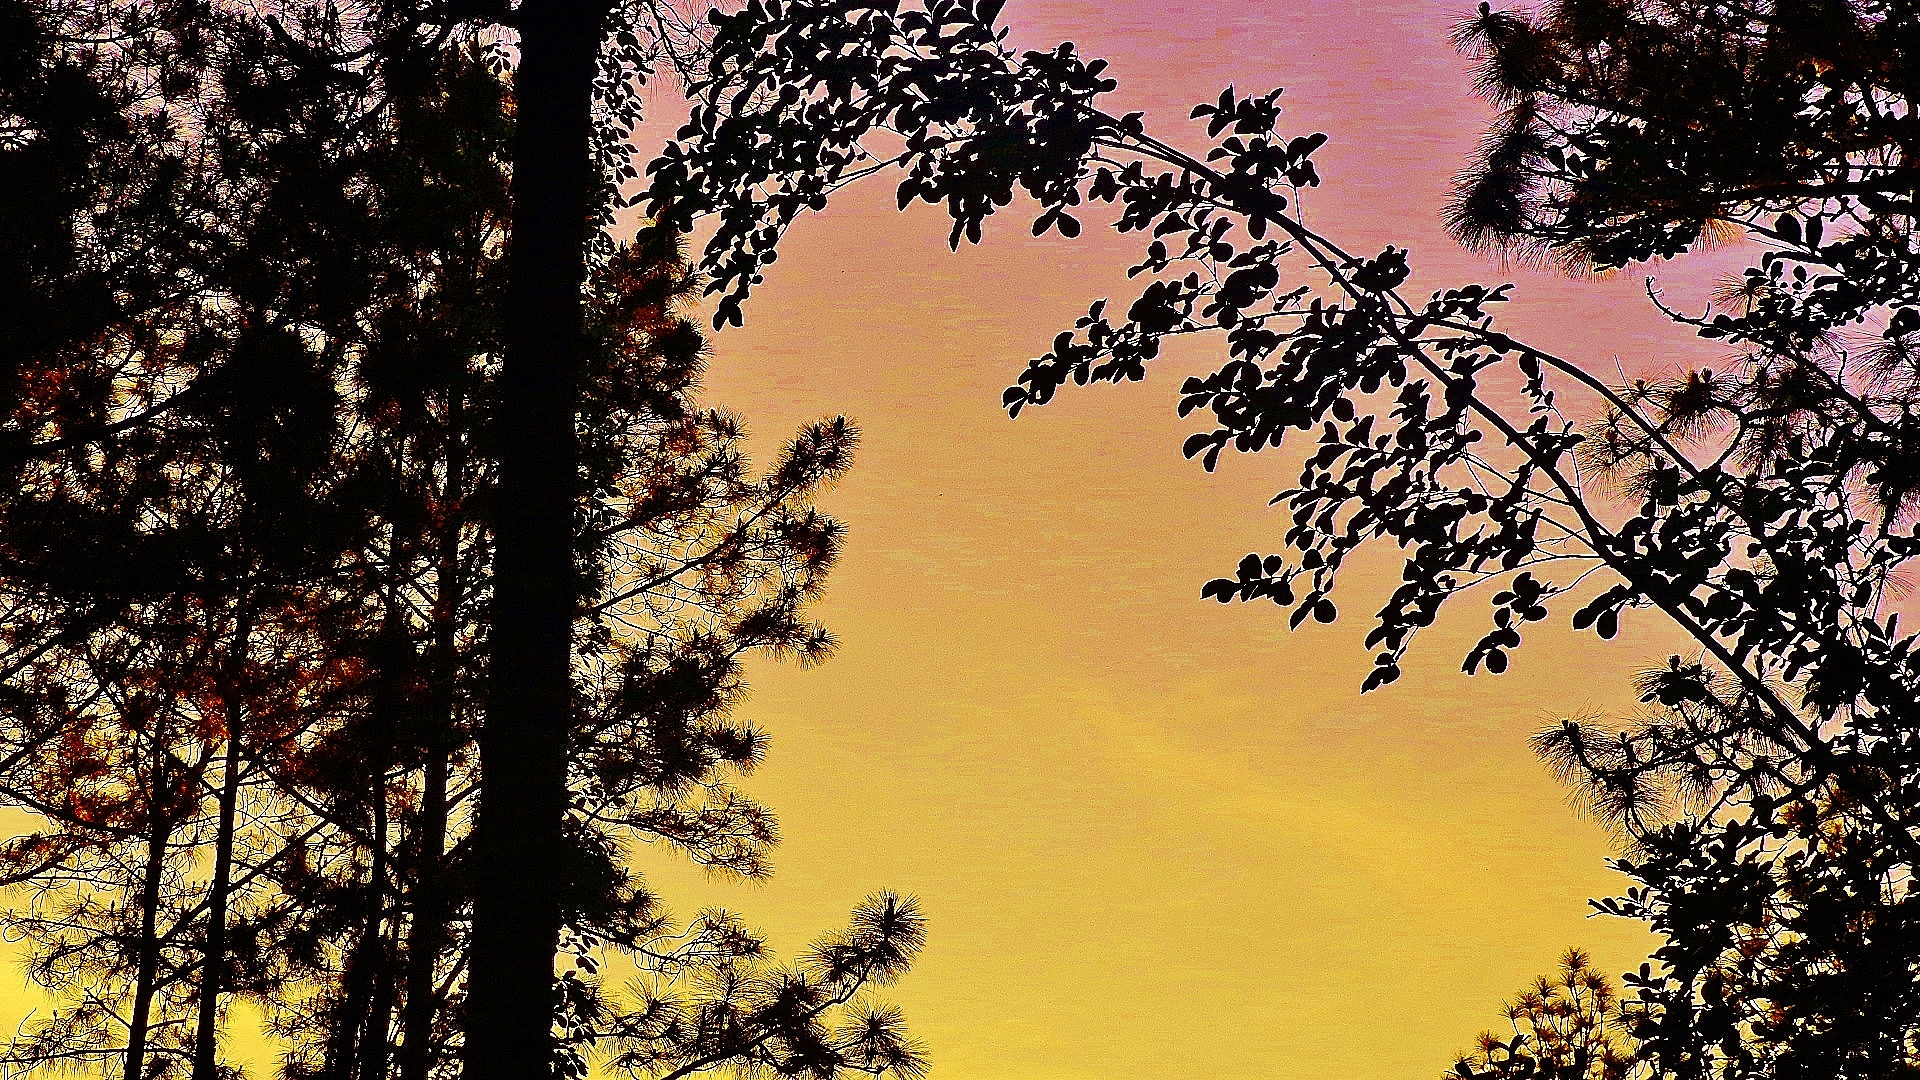
tree, branch, plant, sky, sunset, sunlight, morning, leaf, flower, evening, autumn, season, wow, woody plant